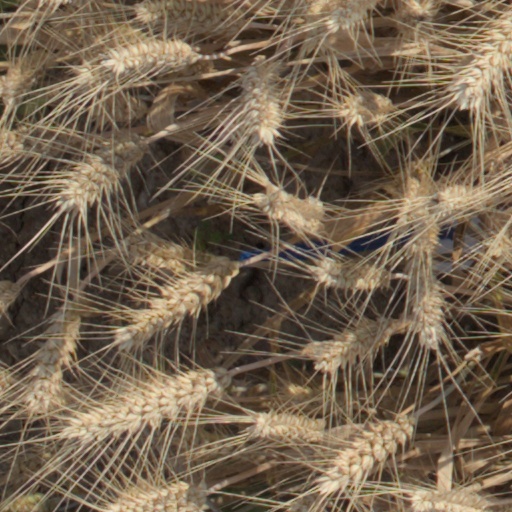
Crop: wheat